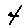
Label: 4